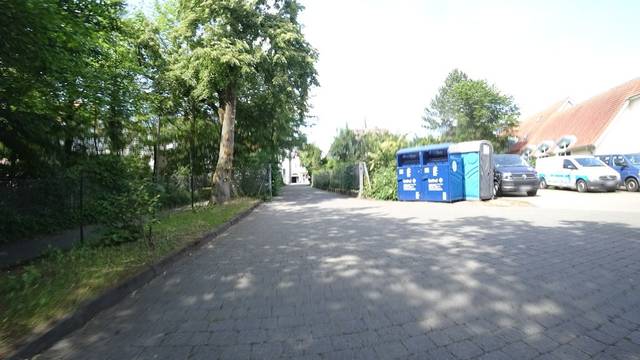
Region: Germany
Coordinates: 51.904, 8.38